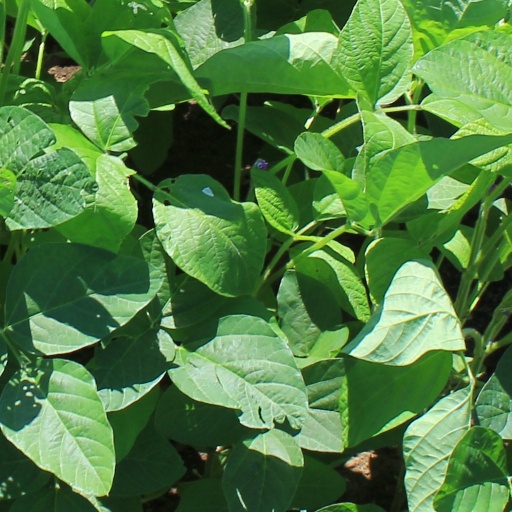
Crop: soybean